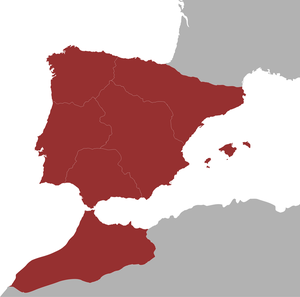
L’Hispanie est le nom donné par les Romains à la péninsule Ibérique. Depuis le XVᵉ siècle l’Hispanie est l’hôte des États modernes espagnol et portugais.
Le Diocesis Hispaniarum a été un des Diocèses de l'Empire romain qui ont existé durant le Bas empire. Il a été créé par l'empereur romain Dioclétien quand ce dernier a réalisé la réorganisation politique du territoire de l'Empire romain.
La Maurétanie, est un ancien royaume du Maghreb situé entre l'Oued-el-Kebir à l'Est et l'Océan Atlantique à l'ouest.